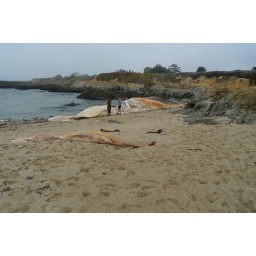
Blue whale and baby washed up on beach after being hit by a boat